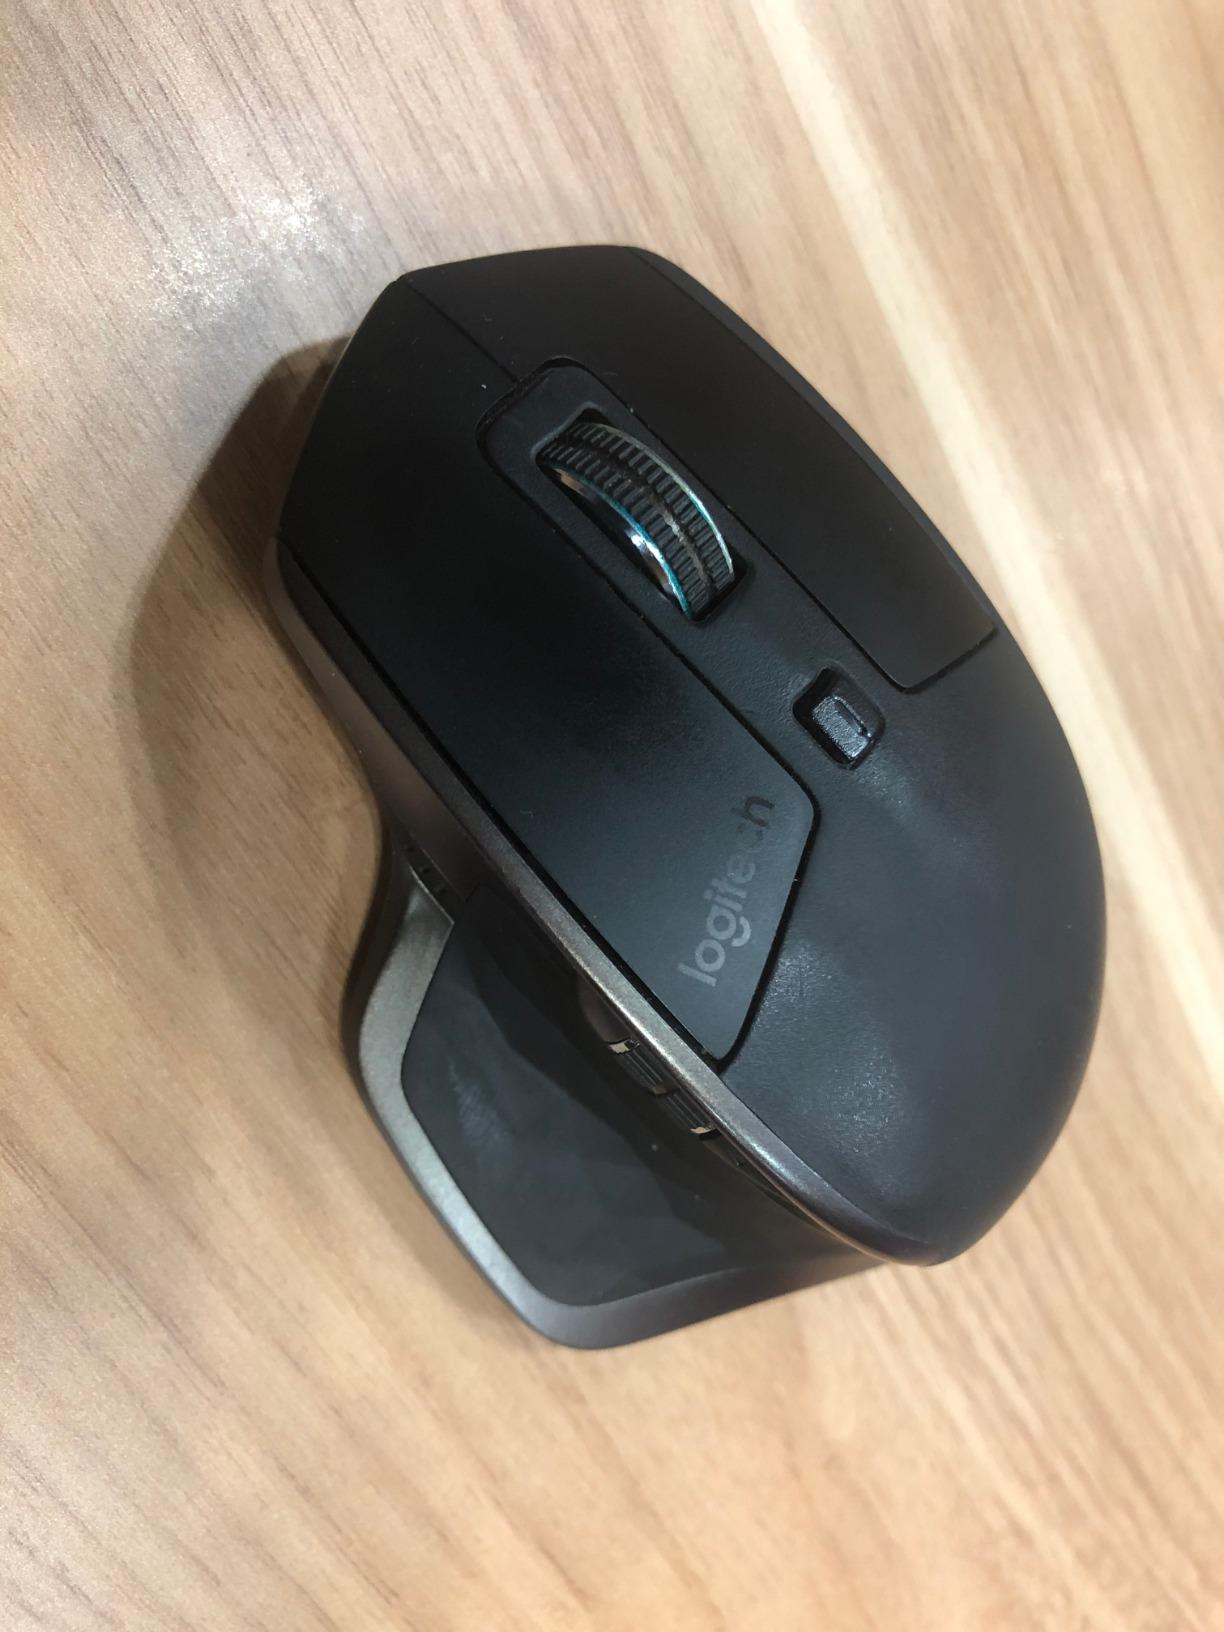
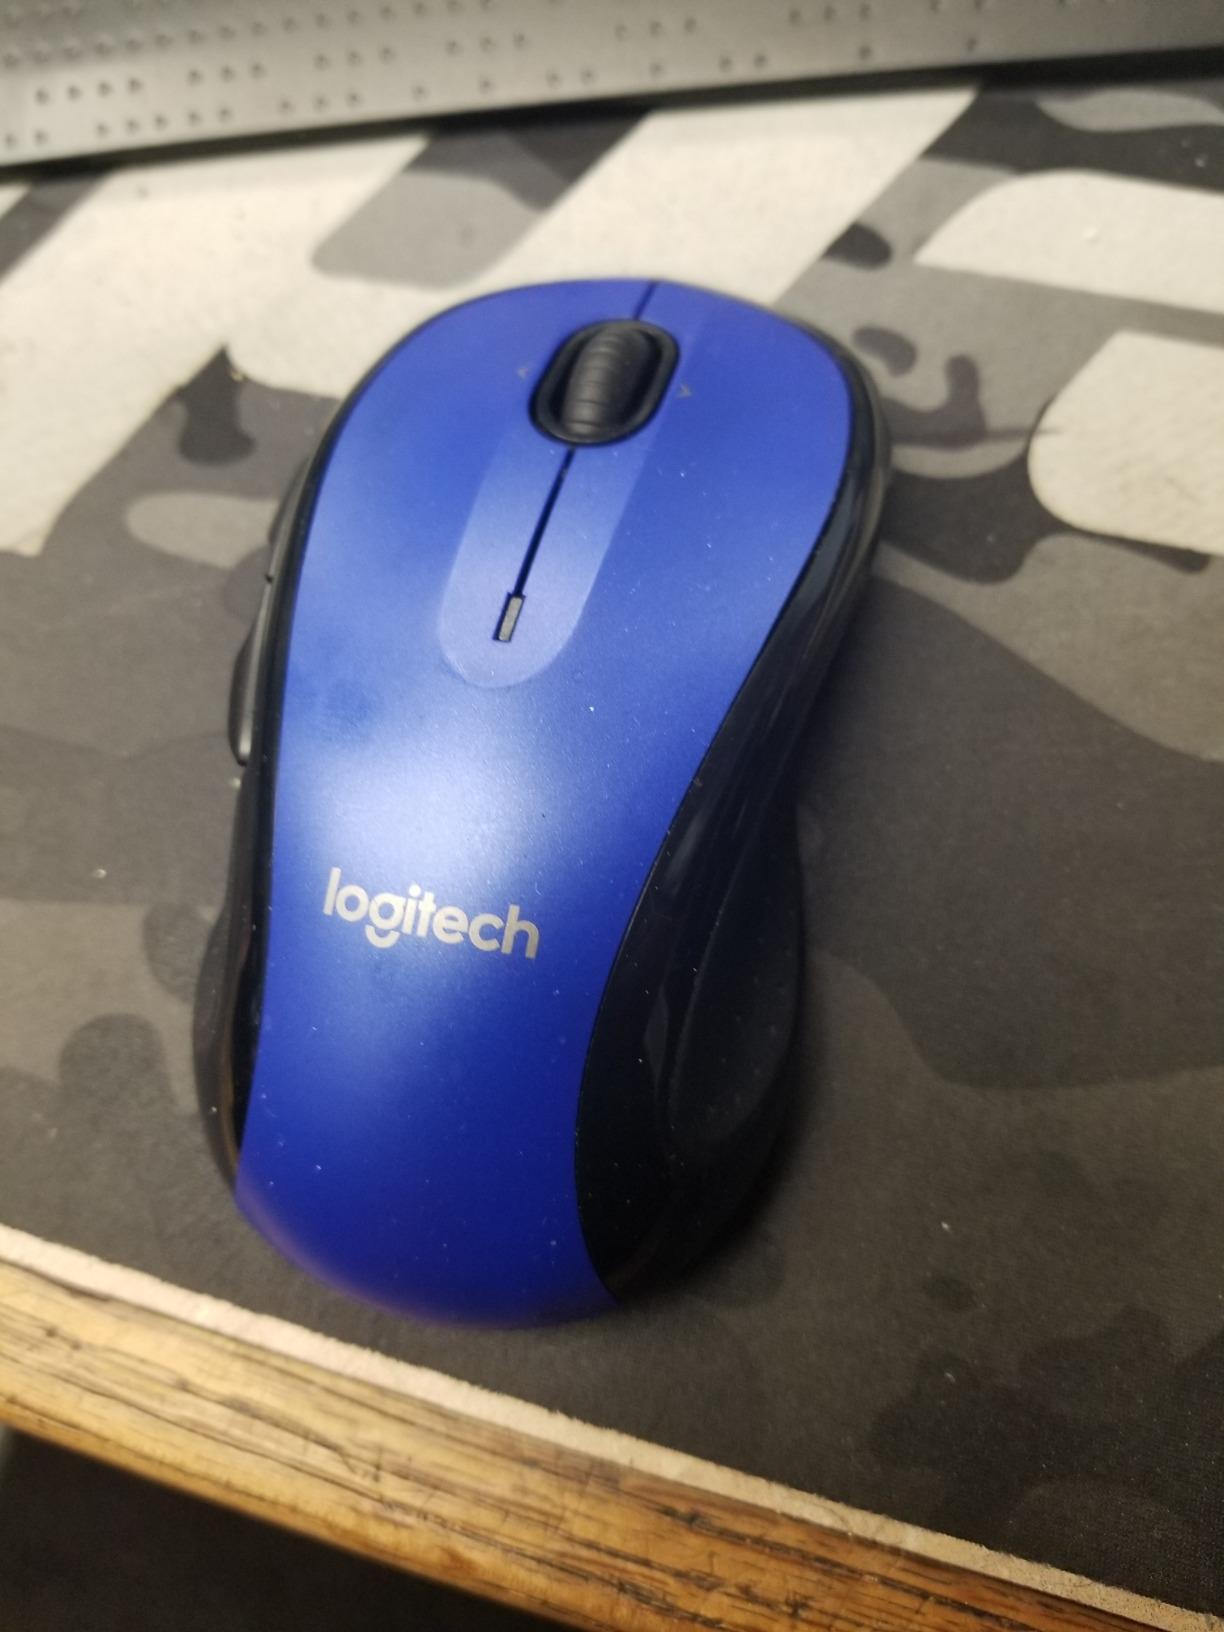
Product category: mouse
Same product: no